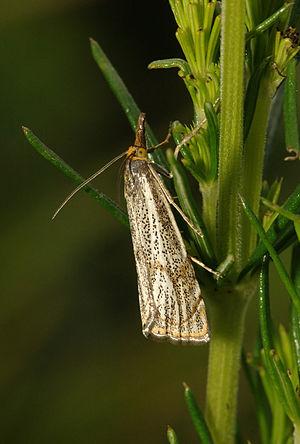
Thisanotia est un genre d'insectes de l'ordre des lépidoptères de la famille des Crambidae.